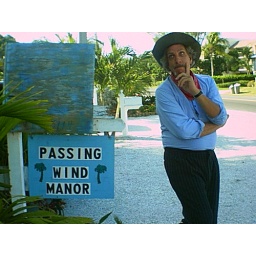
Goofing around after a PR show. this was a road sign in mt hometown Bradenton Beach